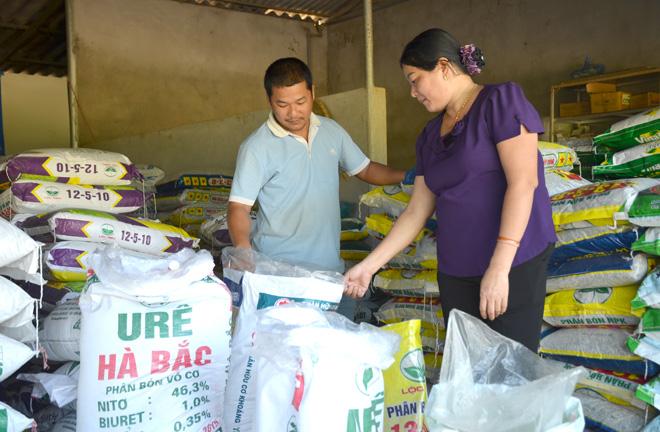
có một người đàn ông và một người phụ nữ đang đứng gần nhau